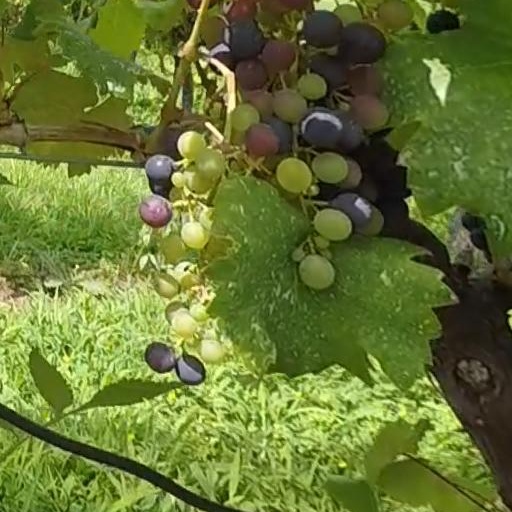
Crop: grape